Parkdale, Toronto

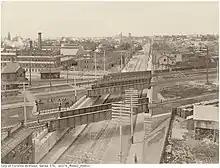
View of Parkdale in 1898. Parkdale was annexed by the City of Toronto a decade earlier, in 1888.

Parkdale's commercial districts are along Queen Street West from Roncesvalles in the west to Dufferin Avenue in the east, and King Street West around Dufferin Street. Queen Street West has a large proportion of restaurants and bars, as well as local shops and art galleries. Commercial space is mostly storefronts oriented toward local customers.